Salt and Sanctuary

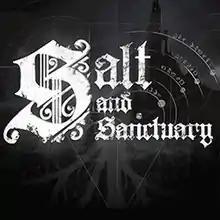

Salt and Sanctuary is a 2D action role-playing video game developed and published by Ska Studios. The game was released on March 15, 2016 for the PlayStation 4, with later releases for Microsoft Windows, macOS, Linux, PlayStation Vita, Xbox One, and Nintendo Switch. It is heavily inspired by the "Dark Souls" series by FromSoftware.